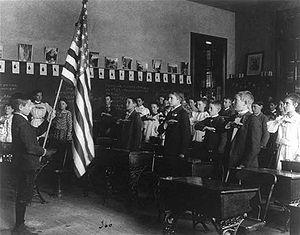
Le Serment d'allégeance au drapeau des États-Unis est un serment d'allégeance au drapeau des États-Unis approuvé par un acte du Congrès des États-Unis daté du 18 juin 1942 : Je jure allégeance au drapeau des États-Unis d'Amérique et à la République qu'il représente, une nation unie sous l'autorité de Dieu, indivisible, avec la liberté et la justice pour tous.
Le drapeau des États-Unis, surnommé Stars and Stripes, The Star-Spangled Banner ou encore Old Glory, est le drapeau national et le pavillon national des États-Unis. Il se compose de treize bandes horizontales rouges et blanches d’égale largeur disposées alternativement, et d’un canton supérieur de couleur bleue parsemé de cinquante petites étoiles blanches à cinq pointes arrangées selon neuf rangées horizontales.